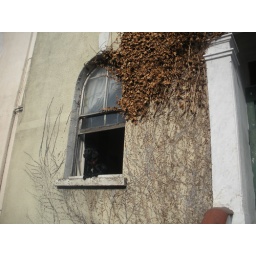
dog in window